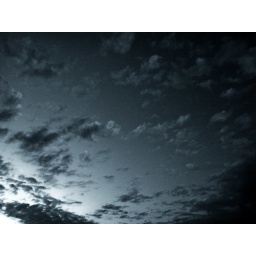
Morning sky in blue 086/365